Genetic studies on Turkish people

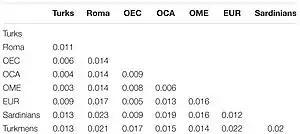
Population relationships based on fixation index distance estimates. Turks are closest to OCA (Caucasus) and OME (Iranian and Syrian) groups, compared to other groups or populations such as East-Central European populations (OEC), European (EUR, including Northern and Eastern European), Sardinian, Roma, and Turkmen.

A study involving mitochondrial analysis of a Byzantine-era population, whose samples were gathered from excavations in the archaeological site of Sagalassos, found that these samples were closest to modern samples from "Turkey, Crimea, Iran and Italy (Campania and Puglia), Cyprus and the Balkans (Bulgaria, Croatia, and Greece)." Modern-day samples from the nearby town of Ağlasun showed that lineages of East Eurasian descent assigned to macro-haplogroup M were found in the modern samples from Ağlasun. This haplogroup was significantly more frequent in Ağlasun (15%) than in Byzantine Sagalassos, but the study found "no genetic discontinuity across two millennia in the region."